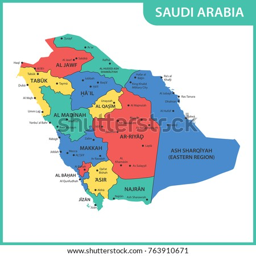
the detailed map with regions or states and cities , capitals